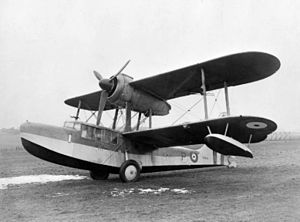
Supermarine Sea Otter
Supermarine Sea Otter var et britisk amfibiefly, udviklet og bygget af Supermarine; det var en videreudvikling af Walrus med større rækkevidde, og det var det sidste biplans-flyvebåd som Supermarine designede; det var også det sidste biplan, der trådte i tjeneste ved Royal Navy, RAF og Flyvevåbnet.